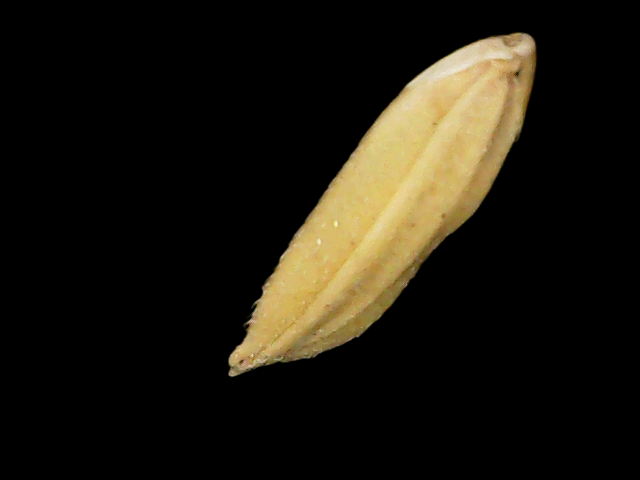
Rice variety: Binadhan24